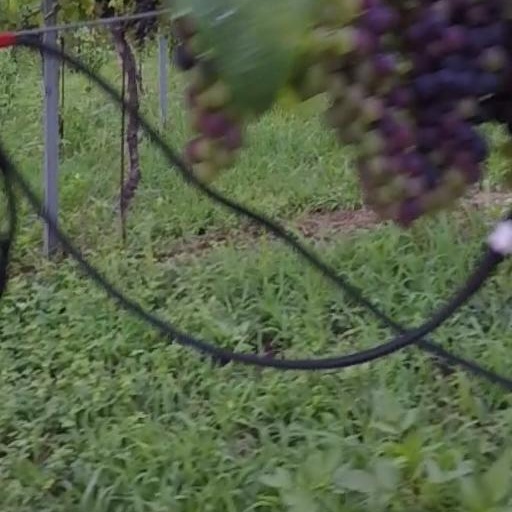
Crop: grape